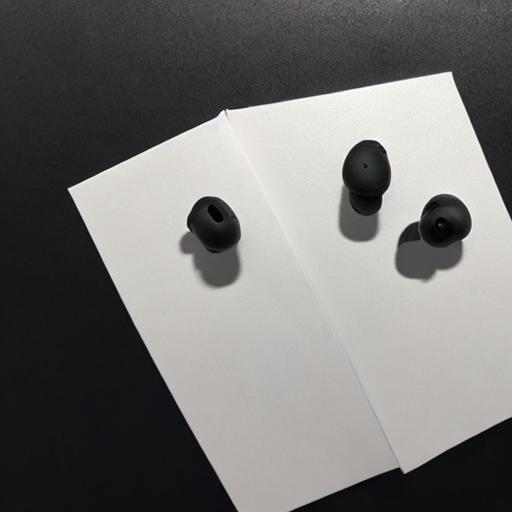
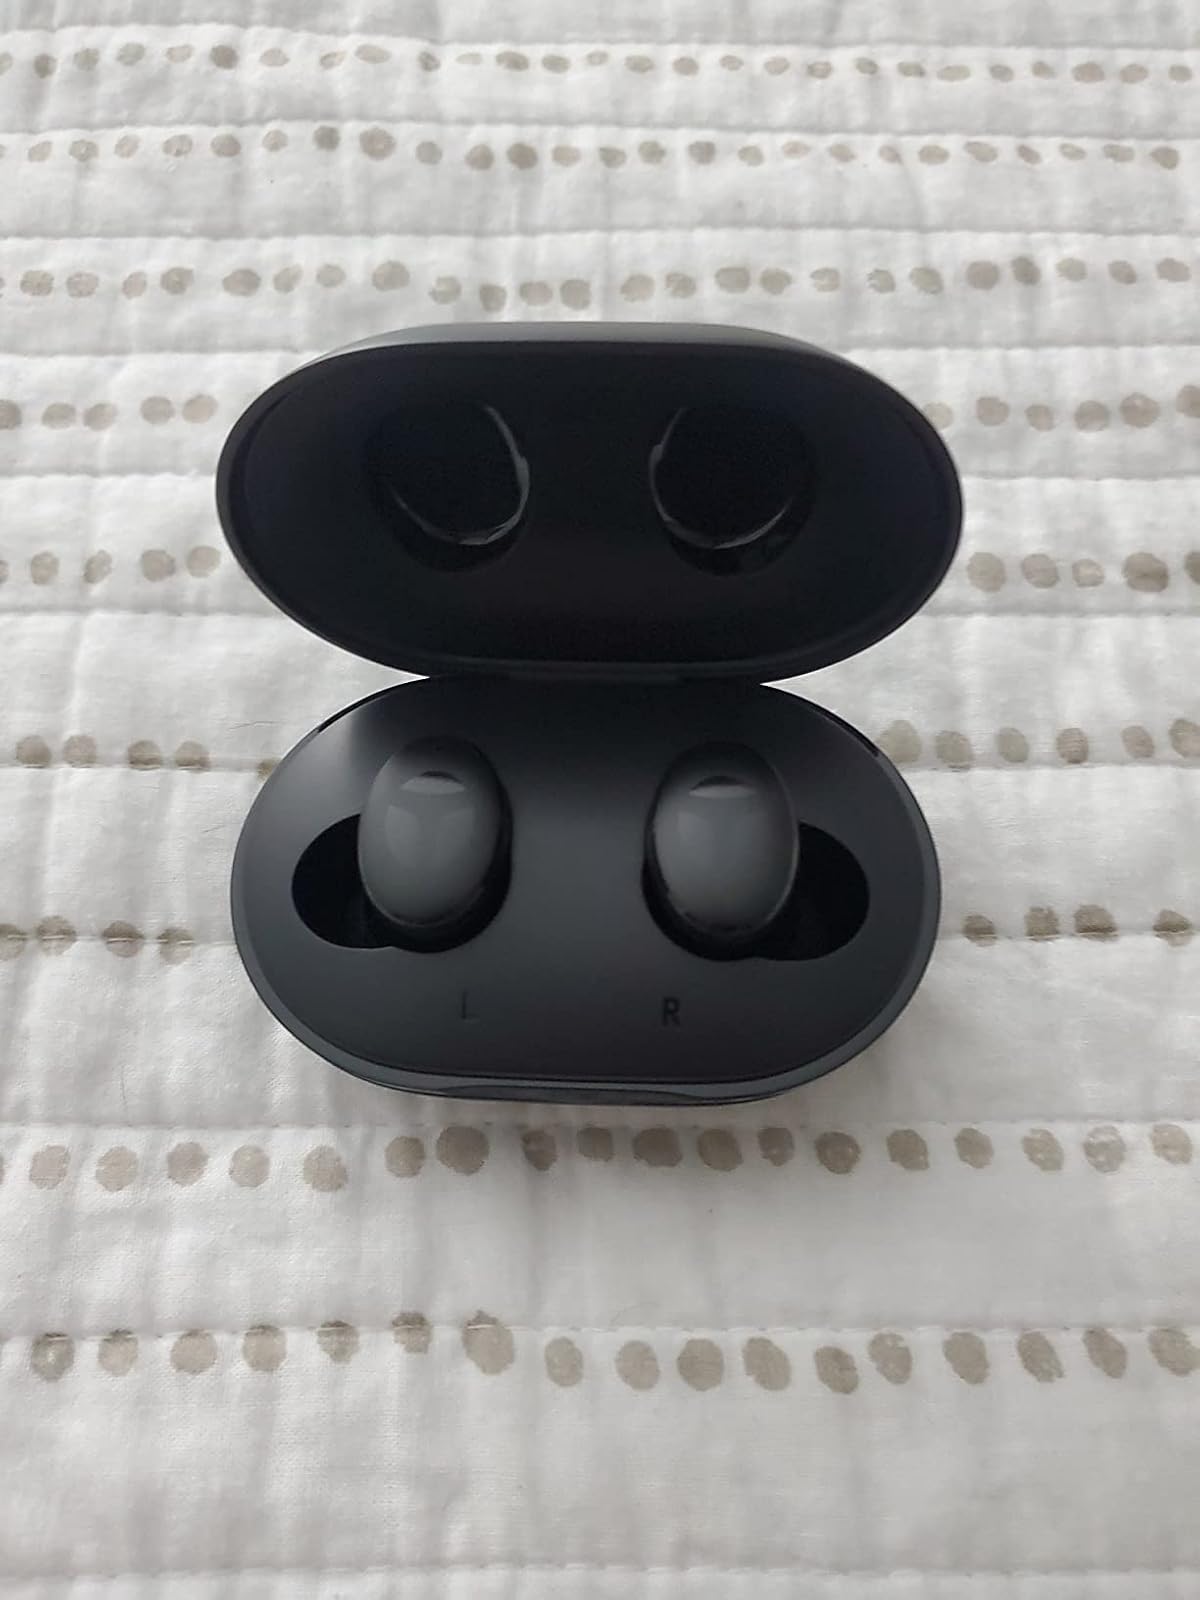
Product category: earbuds
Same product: no